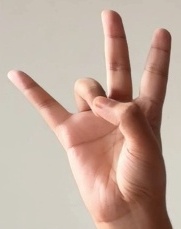
ASL sign: 7